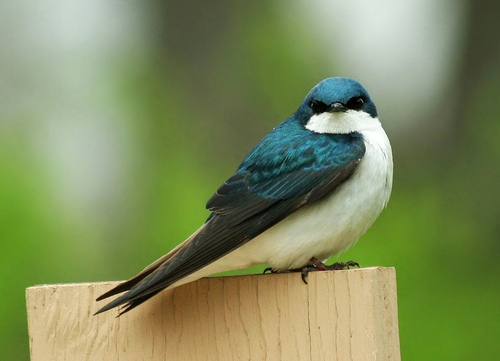
the bird has a small crown that is blue and a white throat.
a small, round, white bellied, aqua colored bird with fairly long tail feathers.
a plump colorful bird that is aqua and brown with a white throat, breast and belly.
small white blue and black bird with short tarsus and short black beak
this smaller bird has a white breast and blue wings with black tipsa medium sized bird, with a white neck and belly, and black covering the rest of its body.
this bird has wings that are blue and has a white belly
this bird has wings that are blue and has a white belly
this bird has blue wings and a stark white underside.
this bird is blue with white and has a very short beak.
Species: Tree Swallow